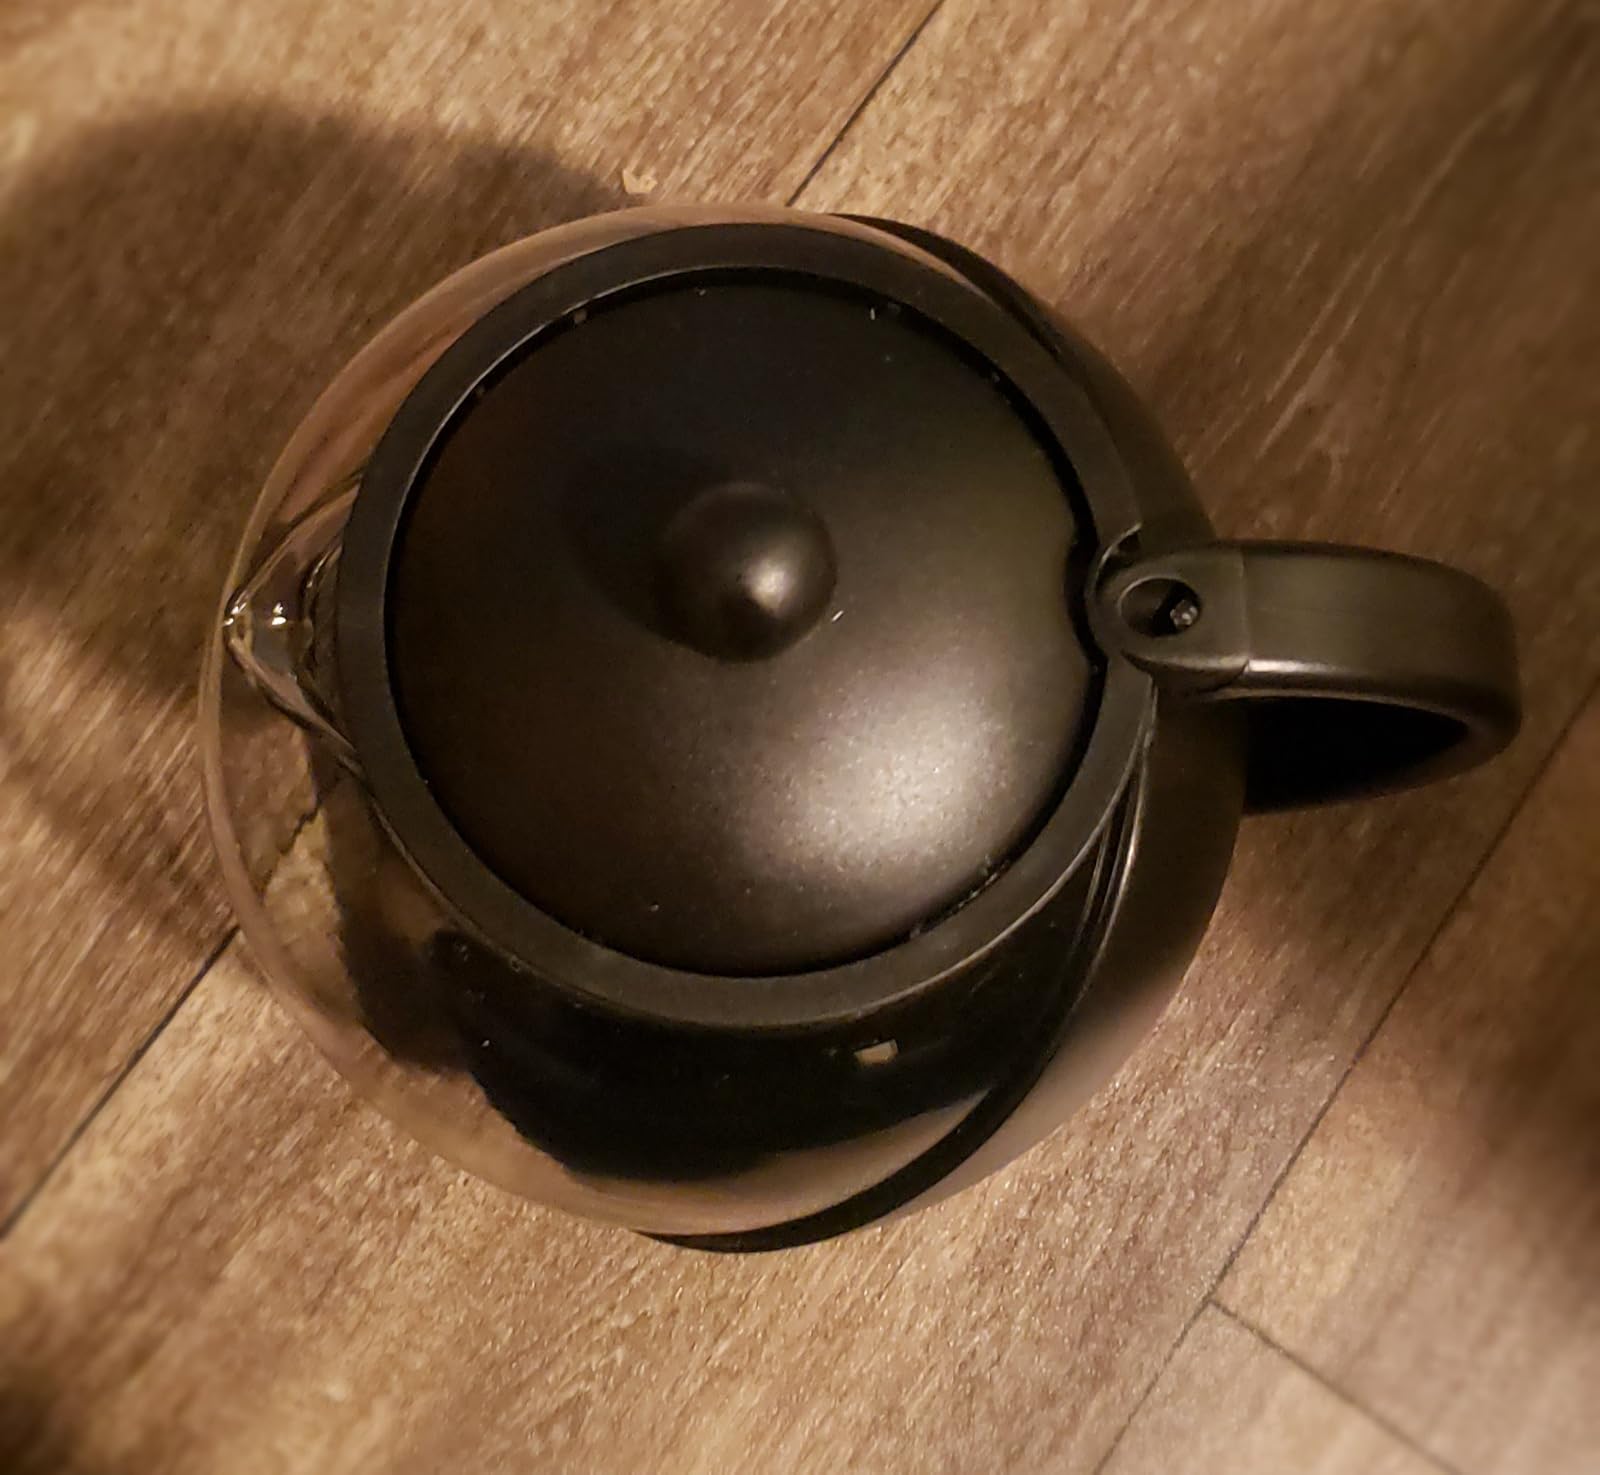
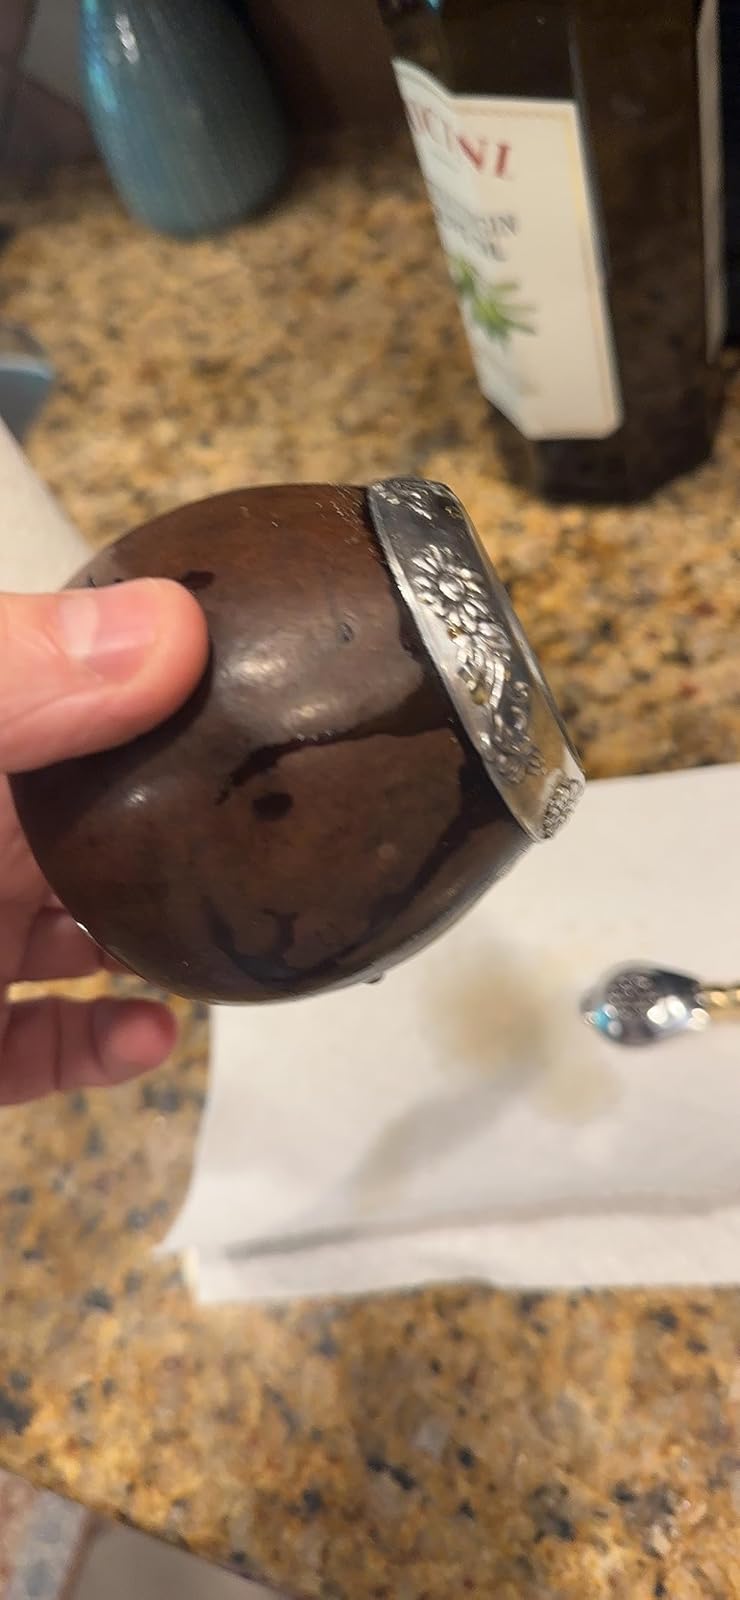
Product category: items_tea
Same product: no